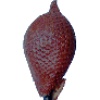
Label: salak